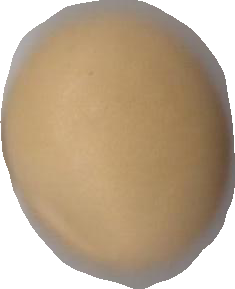
Variety: Dega